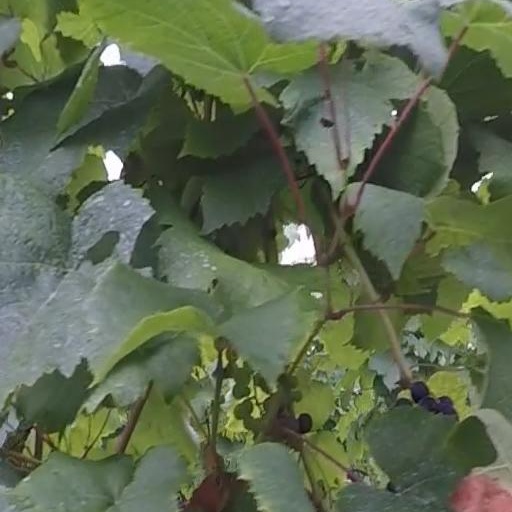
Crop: grape